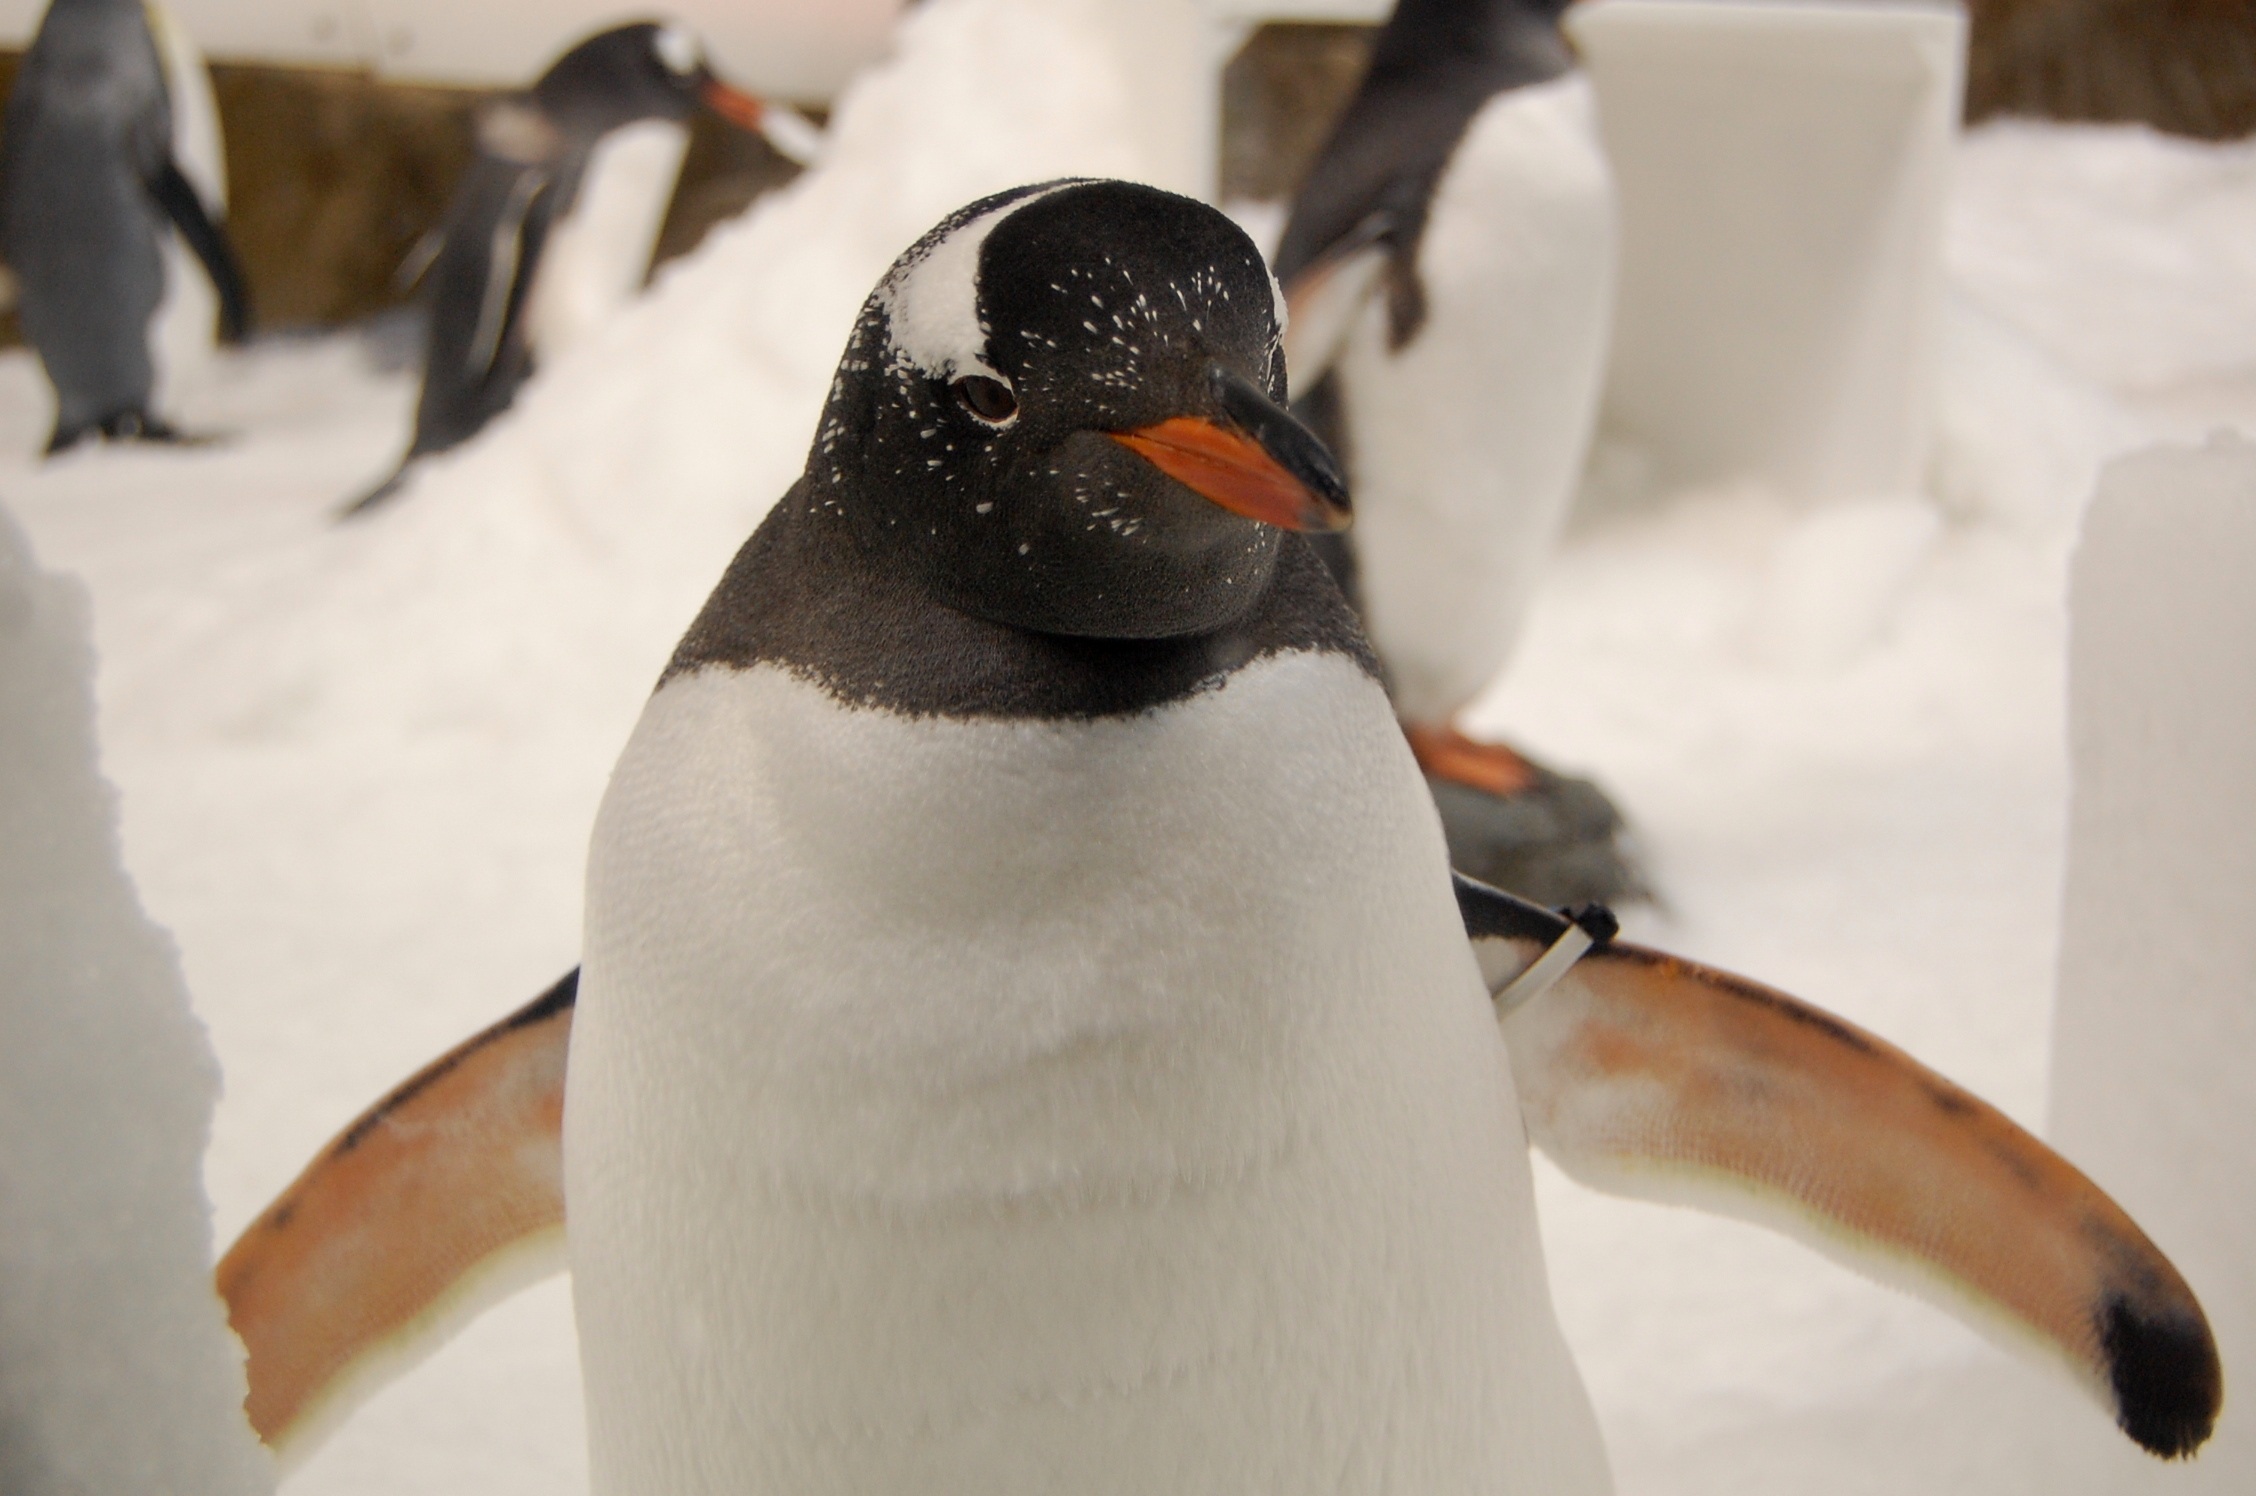
bird, beak, fauna, penguin, aquarium, vertebrate, flightless bird, king penguin, gentoo penguin